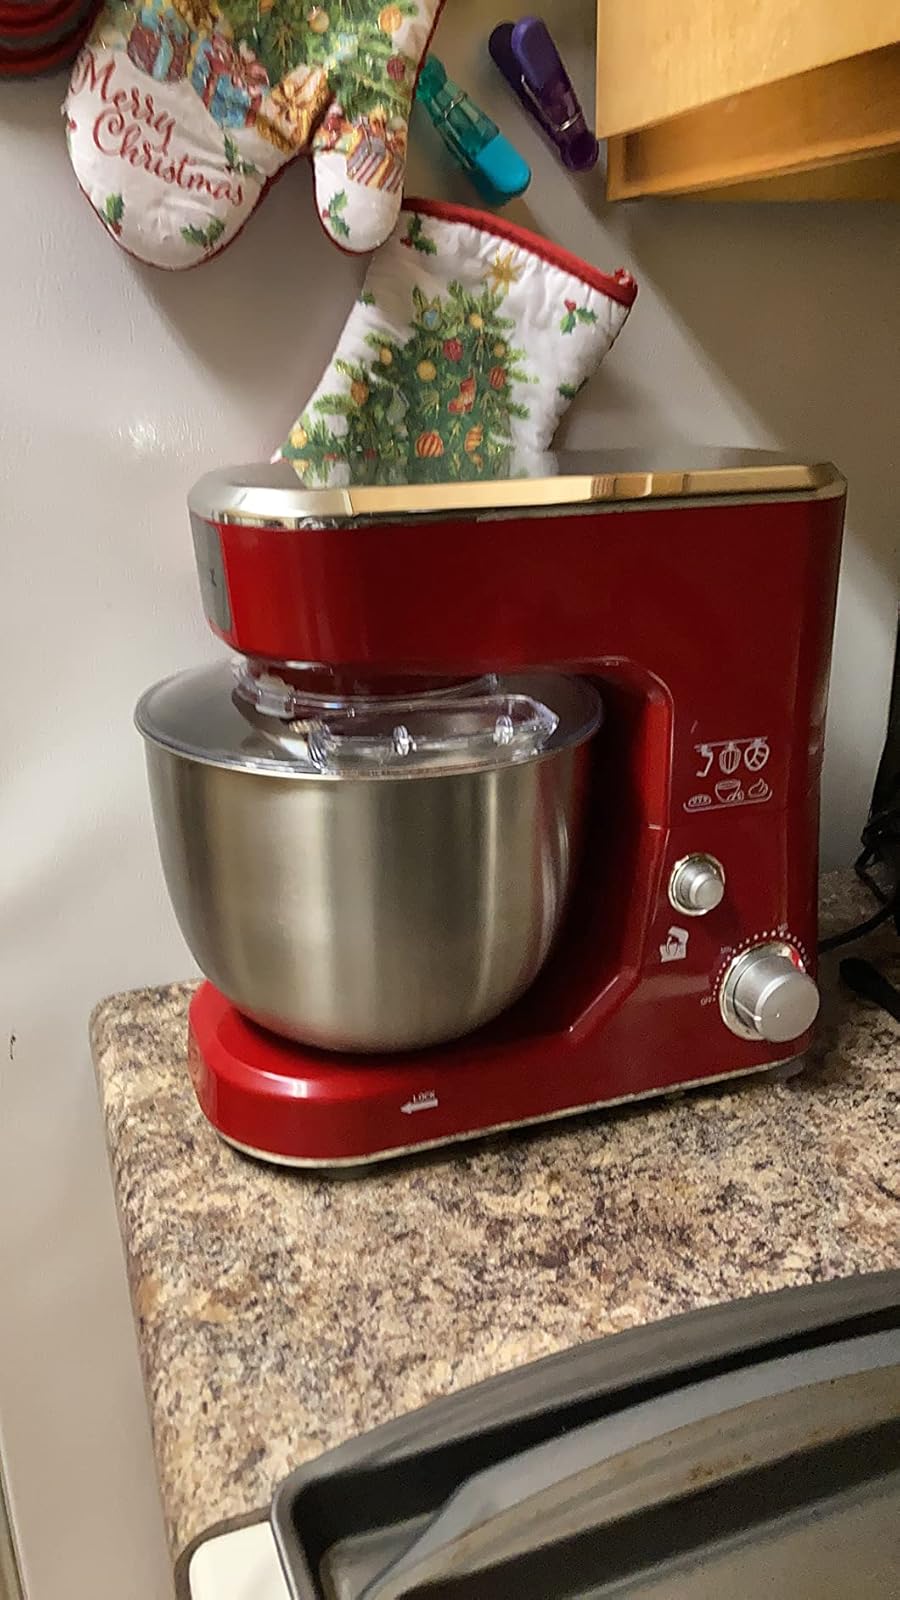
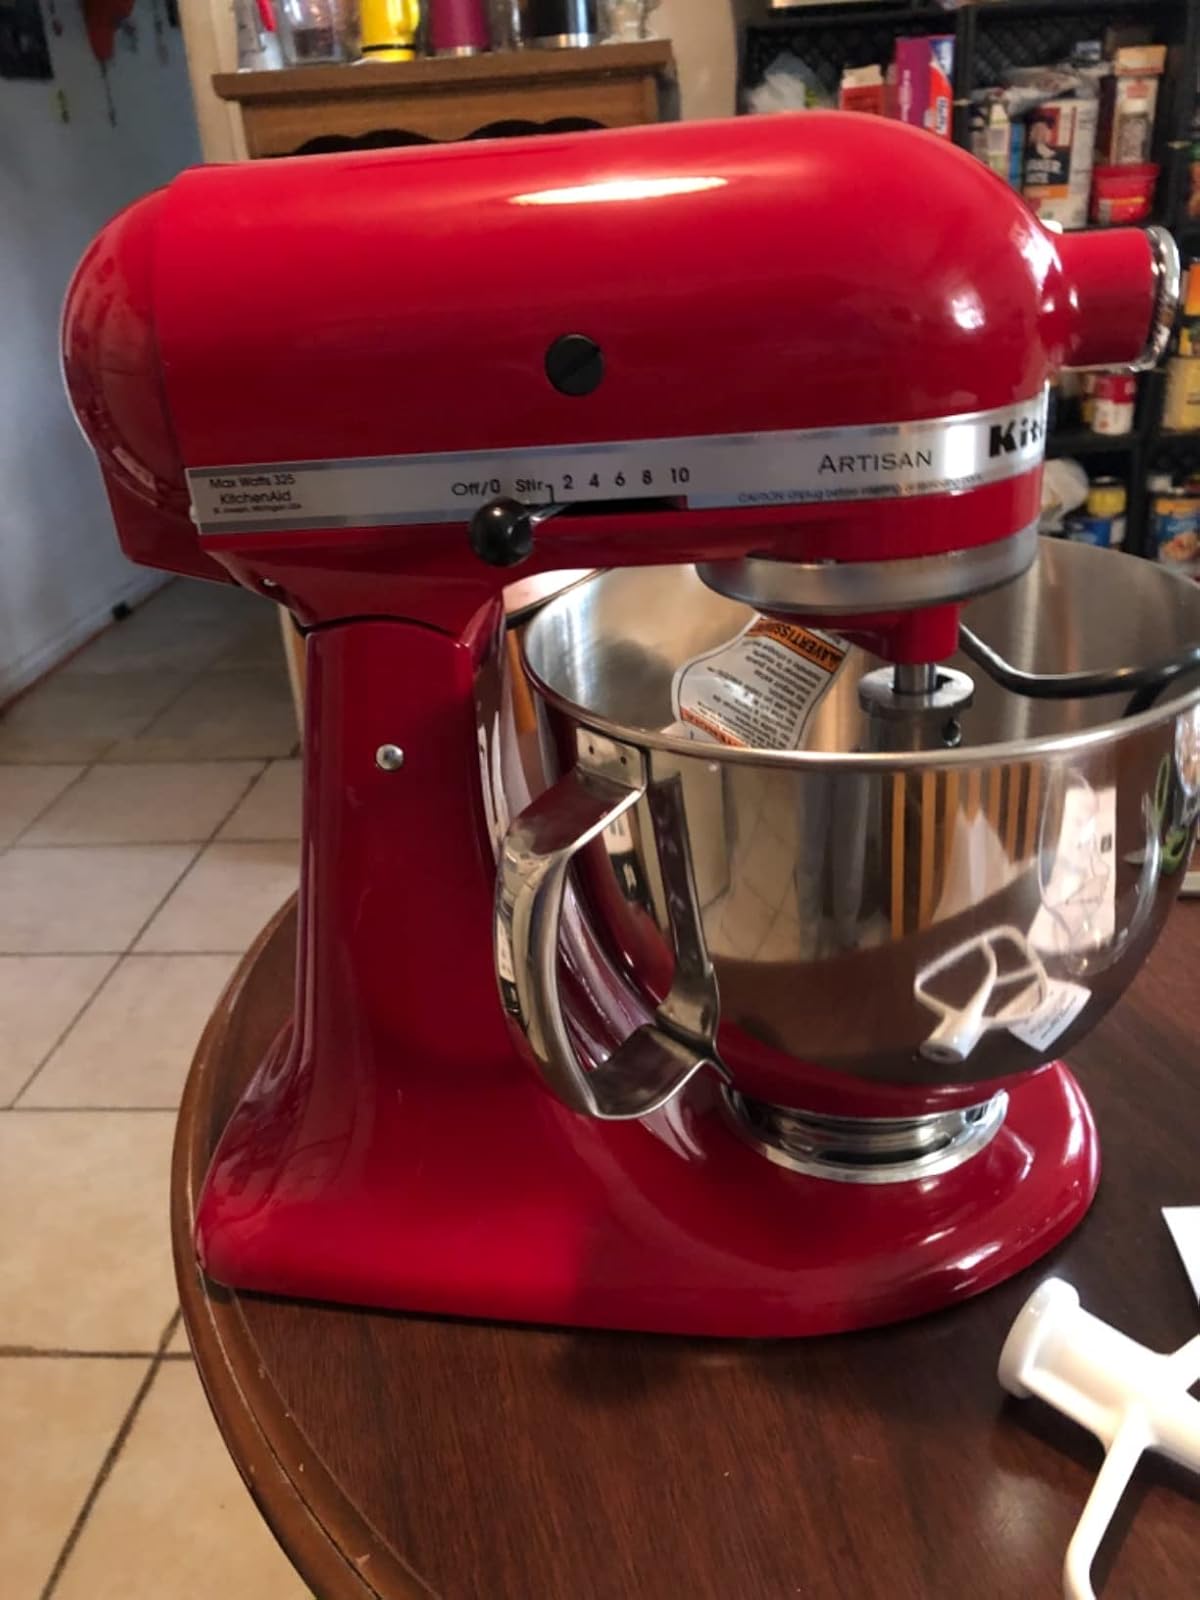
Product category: items_mixer
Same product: no